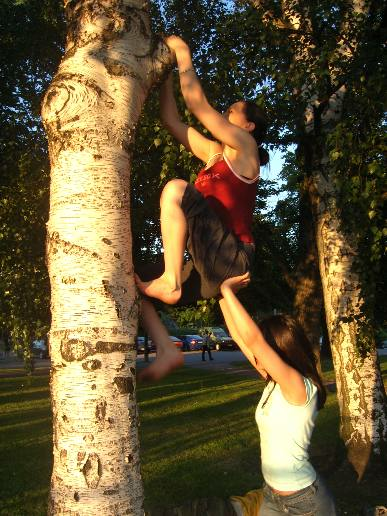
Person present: No